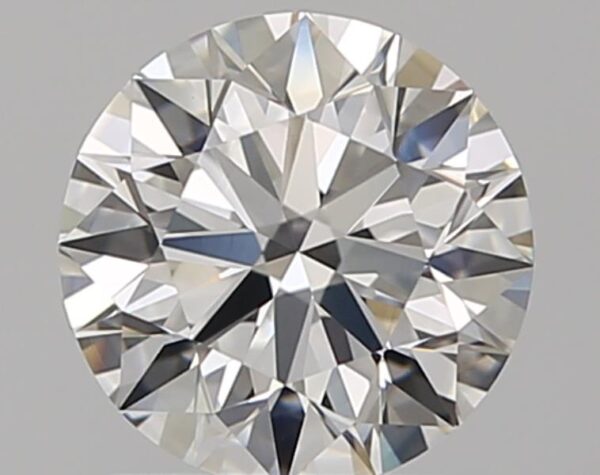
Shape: round
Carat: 1.01
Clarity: VVS2
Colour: E
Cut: EX
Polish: EX
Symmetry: EX
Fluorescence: VS
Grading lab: GIA
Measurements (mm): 6.39 x 6.42 x 3.98